Answer in natural language. Considering the relative positions, is Doorway (marked A) to the left or right of lshaped black countertop (marked C)? Choose between the following options: right or left
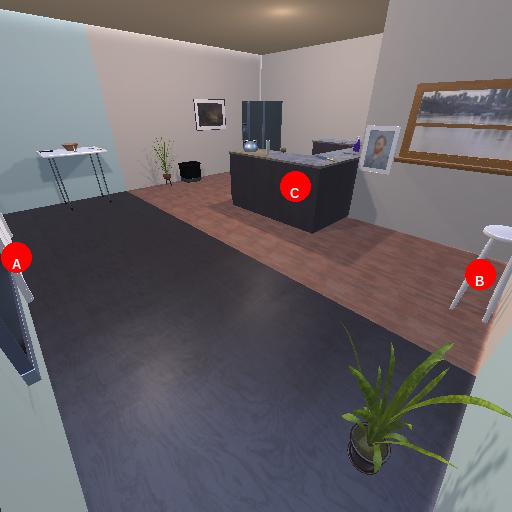
<answer>left</answer>